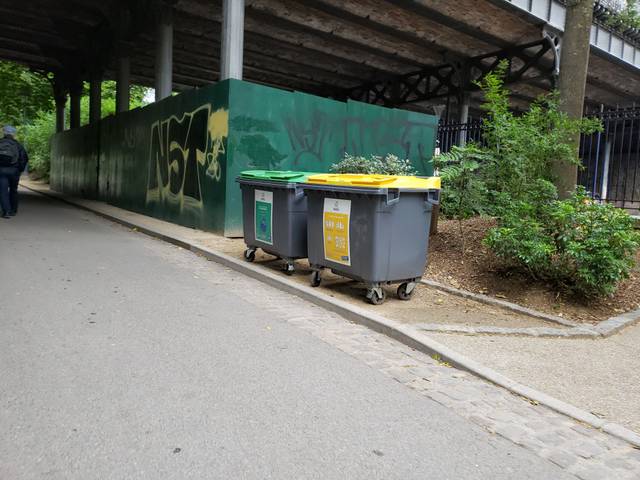
Region: France
Coordinates: 48.824, 2.338